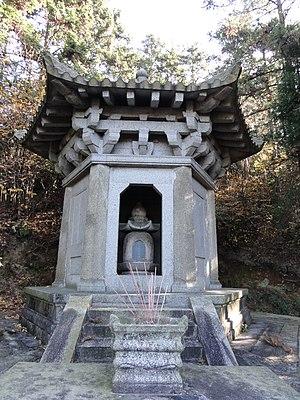
Le Temple Zhenru chinois : 真如寺 ; pinyin : zhēnrú sì ; littéralement : « temple tathatā » est un temple bouddhiste situé sur le Xian de Yongxiu, ville-préfecture de Jiujiang, dans la province du Jiangxi, en République populaire de Chine, dont l'ensemble des constructions datent de la Dynastie Tang à la dynastie Yuan.